Grigory Butakov

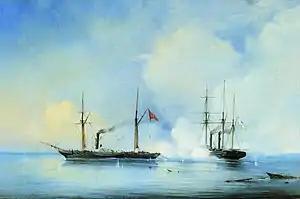
The "Vladimir" (right) battling the "Pervaz Bahri" (left) on 5 November 1853.

The 10-gun Turkish steamship that was steadily nearing the "Vladimir" had no bow or stern artillery. This made it an attractive target for any Russian war ship. Once the Ottoman ship was in range, Butakov maneuvered the "Vladimir" into advantageous positions for an attack. Butakov would take up a position from behind the "Pervaz Bahri" 's stern, and rake the ship with cannon fire. This maneuver was successful due to the Ottoman ship not having any stern artillery. Every time the "Pervaz Bahri" tried to employ side artillery upon the "Vladimir", Butakov would repeatedly take up an advantageous position behind enemy stern, and bombard the ship with cannon shot.